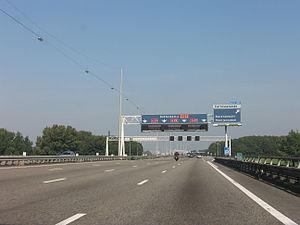
L'autoroute A29 est une autoroute des Pays-Bas. Elle est longue de 26 km et traverse les provinces de Hollande-Méridionale et du Brabant-Septentrional.